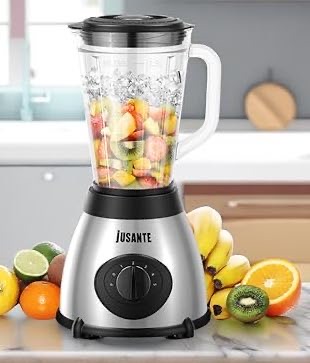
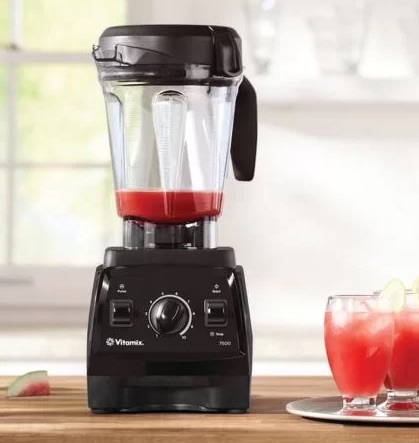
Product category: items_blender
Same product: no